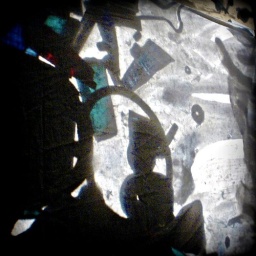
colored glass, over head, water color, art, photography, beads, shadows, rings, circles, shards of colored glass